Mehtab Singh Bhangu

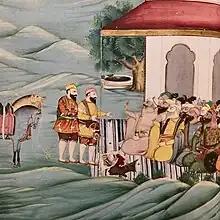
Mehtab Singh and Sukha Singh return with severed head of Massa Ranghar

Mehtab Singh (d. 1745) was a Sikh warrior and martyr. He is remembered for being one of the two assassins of Massa Ranghar, alongside Sukha Singh.